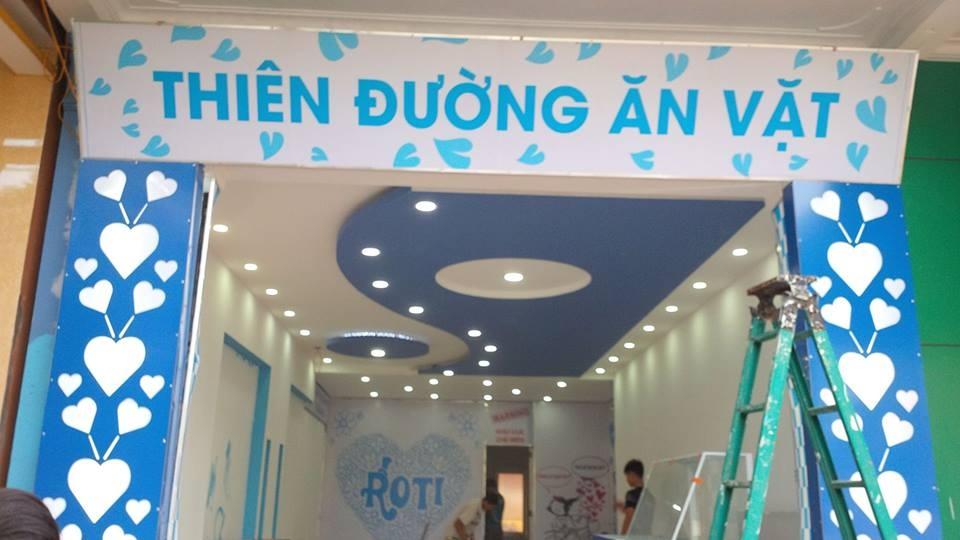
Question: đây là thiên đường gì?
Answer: thiên đường ăn vặt